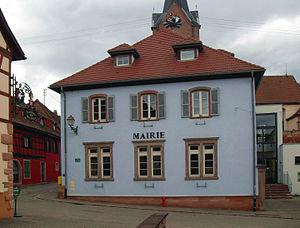
La mairie de Rodern
Rodern est une commune française située dans le département du Haut-Rhin, en région Grand Est.